Chautauqua South: Martin County

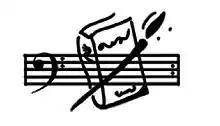
Chautauqua South Logo

Tracing the roots to the open air classrooms on the shores of Chautauqua Lake in New York State in the late 1800s, the Chautauqua movement grew rapidly, with summer Chautauquas springing up across the nation.